María Consuelo Araújo

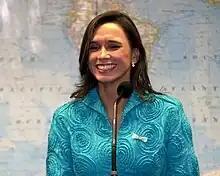
María Consuelo Araújo in 2006

María Consuelo "Conchi" Araújo Castro (Valledupar, October 27, 1971) is a Colombian politician. She was Minister of Culture from 2002 to 2006, and Minister of Foreign Affairs from 2006 to 2007 in the government of Álvaro Uribe Vélez. Later, during the second Mayor's Office of Enrique Peñalosa, served as Secretary of Social Integration of Bogotá and as manager of TransMilenio. She is currently the CEO of Gran Colombia Gold Corp. and part of the Mañanas Blu team with Néstor Morales.